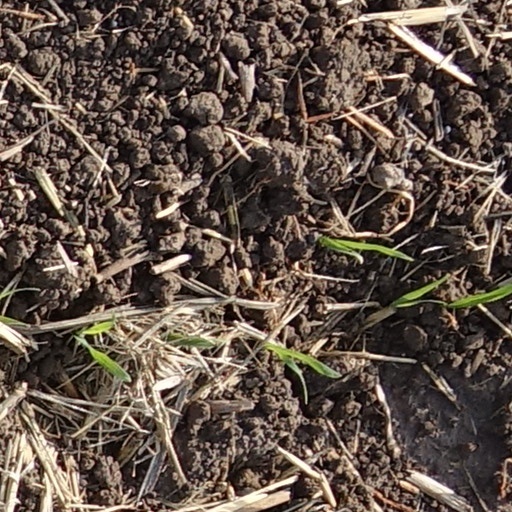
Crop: wheat